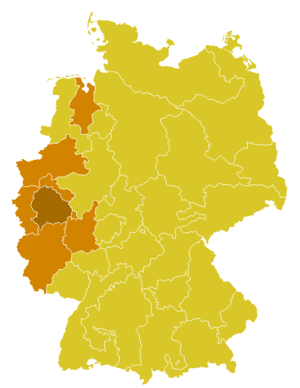
Le diocèse de Cologne, en Allemagne, fut fondé au IVᵉ siècle et devint archidiocèse métropolitain de rite romain au VIIIᵉ siècle. Son nom latin est Archidioecesis Coloniensis.